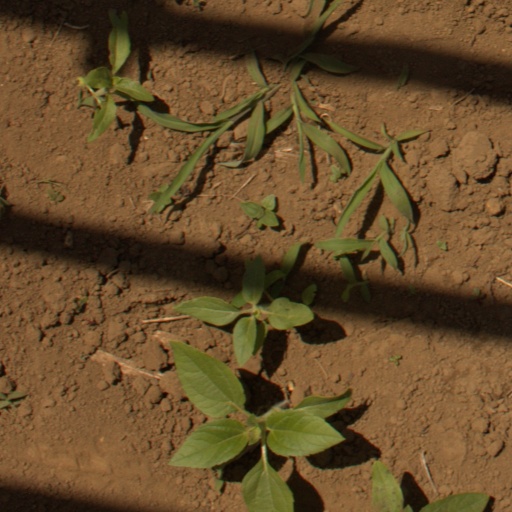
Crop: Jerusalem artichoke